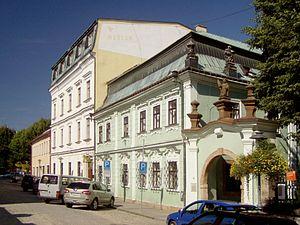
Turnov est une ville du district de Semily, dans la région de Liberec, en République tchèque. Sa population s'élevait à 14 334 habitants en 2019.